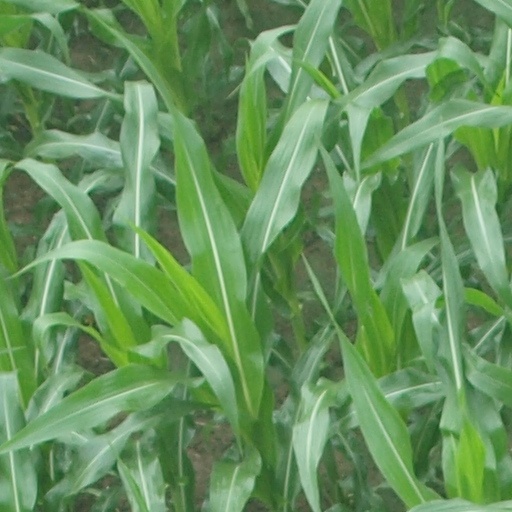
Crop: maize; corn